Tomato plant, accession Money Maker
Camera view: horizontal (90 deg, fisheye); turntable rotation: 0 degrees
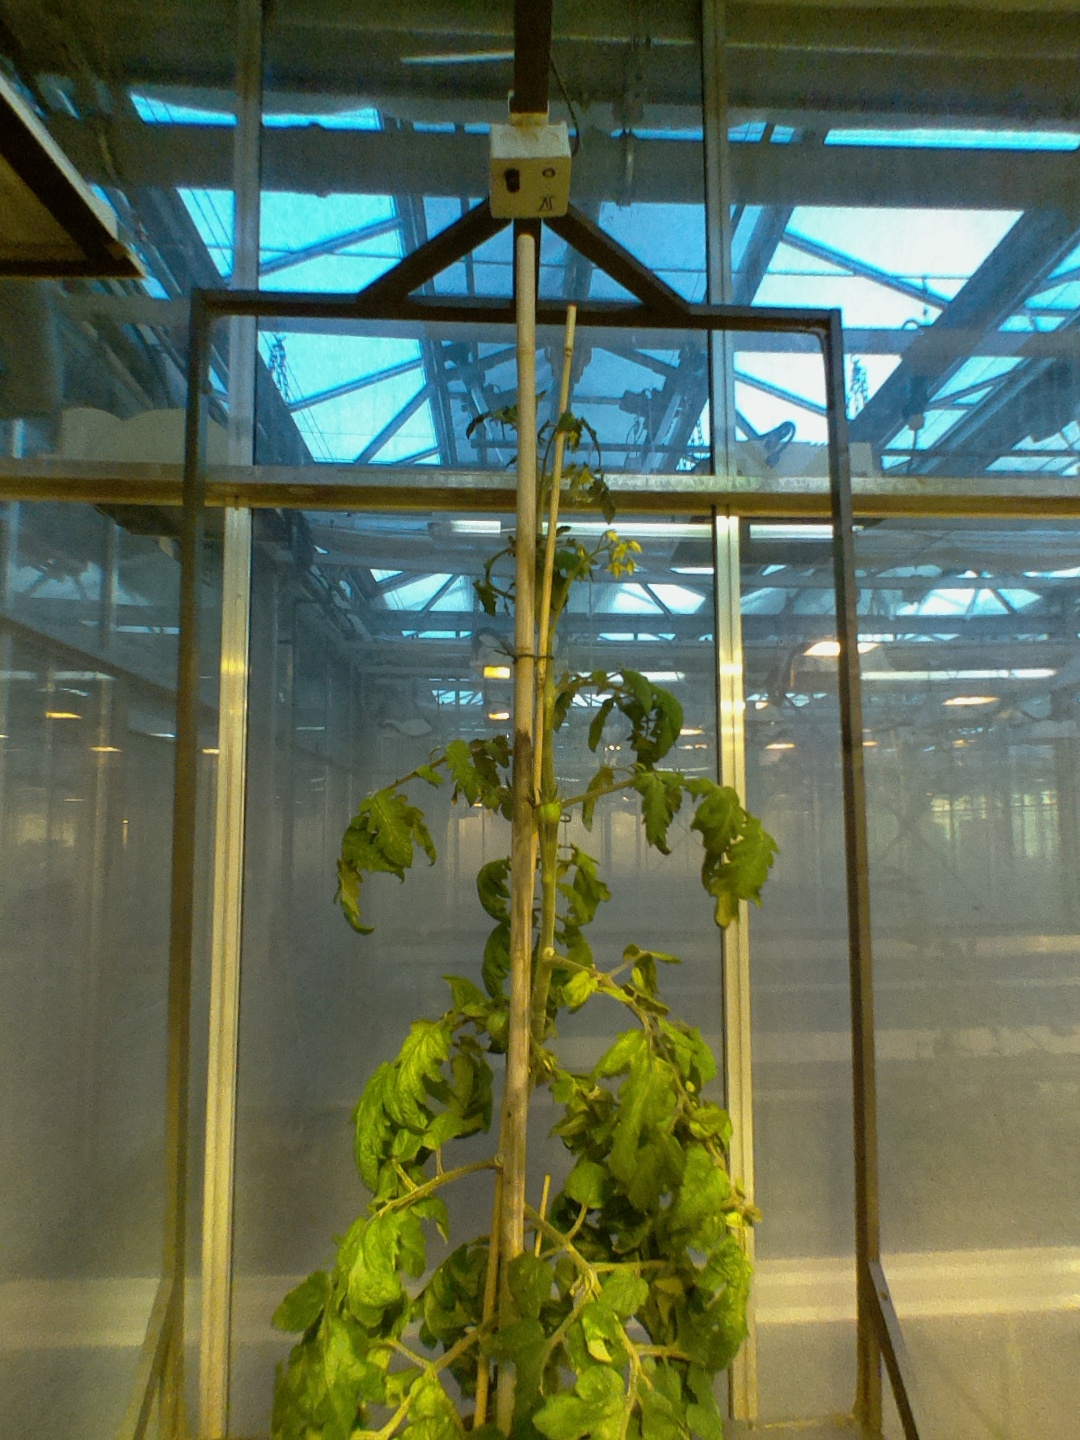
BBCH growth stage 72: 20%-30% of final fruit size